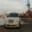
Label: automobile